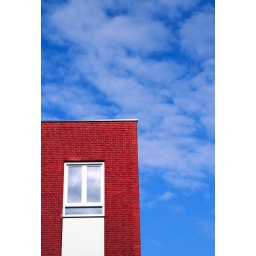
G3-13 corner against a blue sky